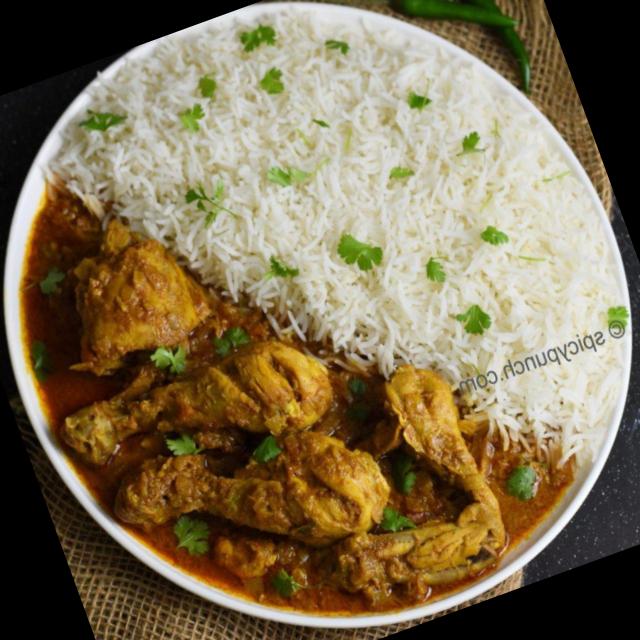
Dish: chicken_curry